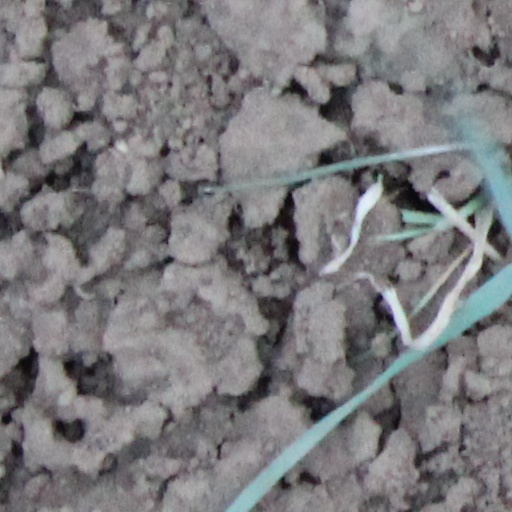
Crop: wheat